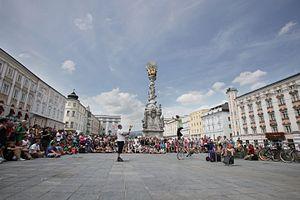
Linz, aussi connue en français sous le nom de Lintz, est une ville du nord-ouest de l'Autriche, capitale du Land de Haute-Autriche, sur le Danube. Avec 204 846 habitants en 2018, elle est la 3ᵉ ville la plus peuplée du pays.